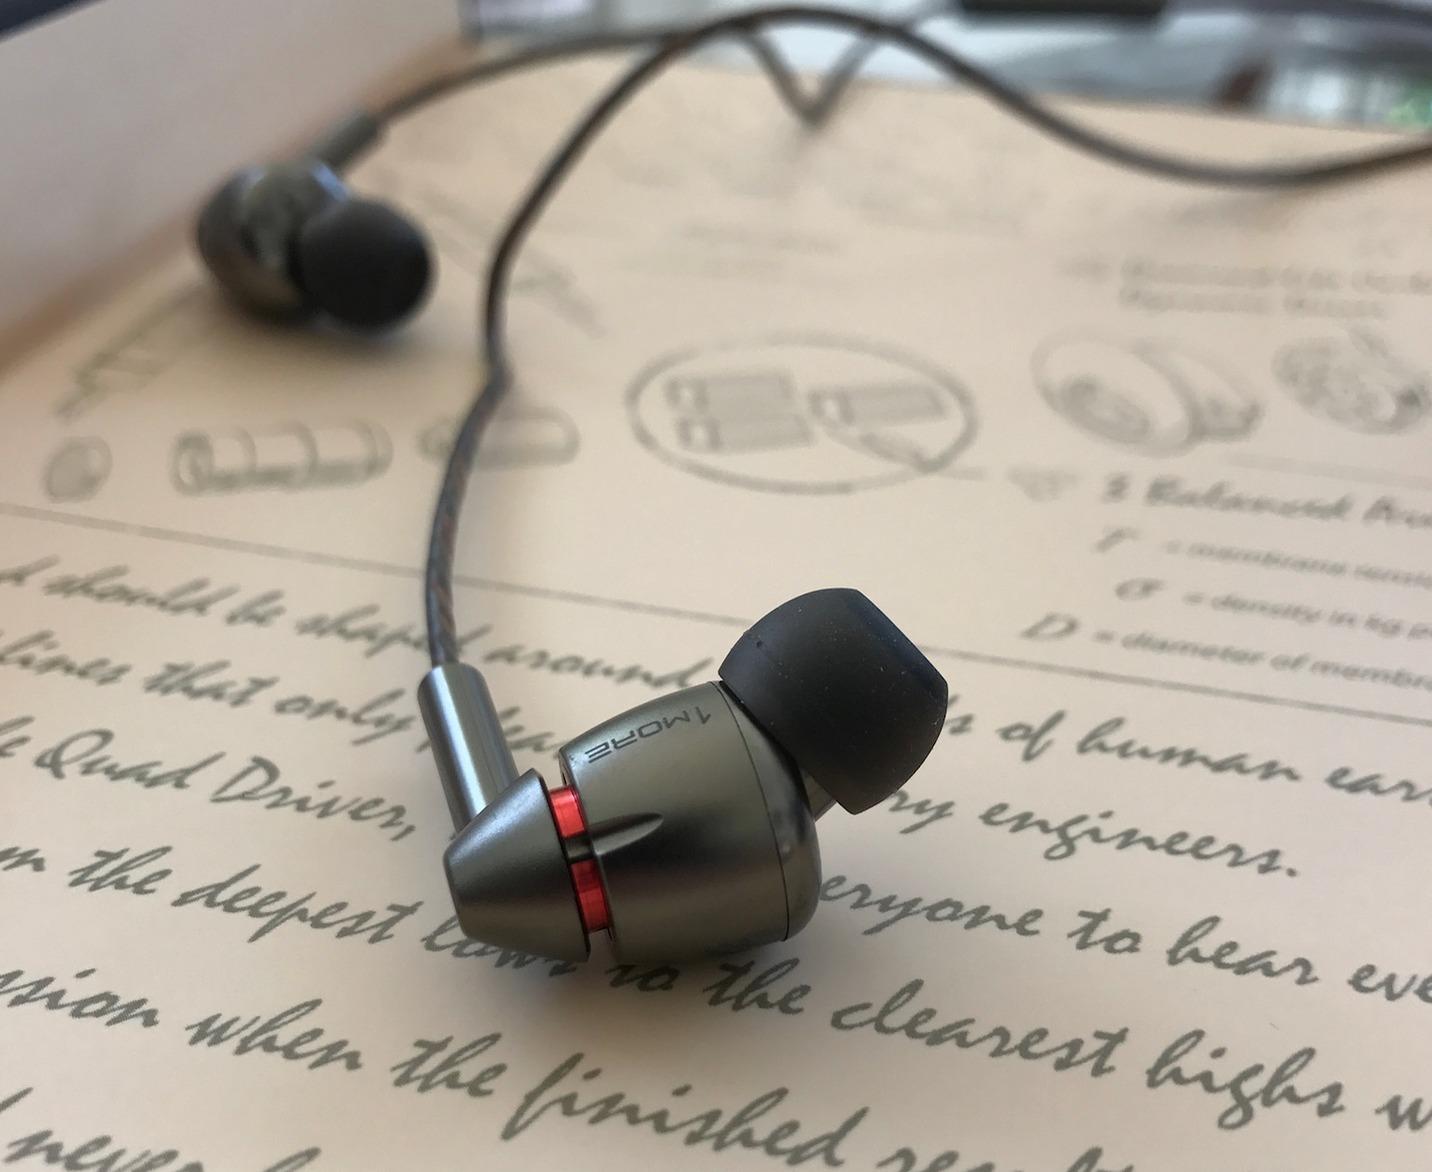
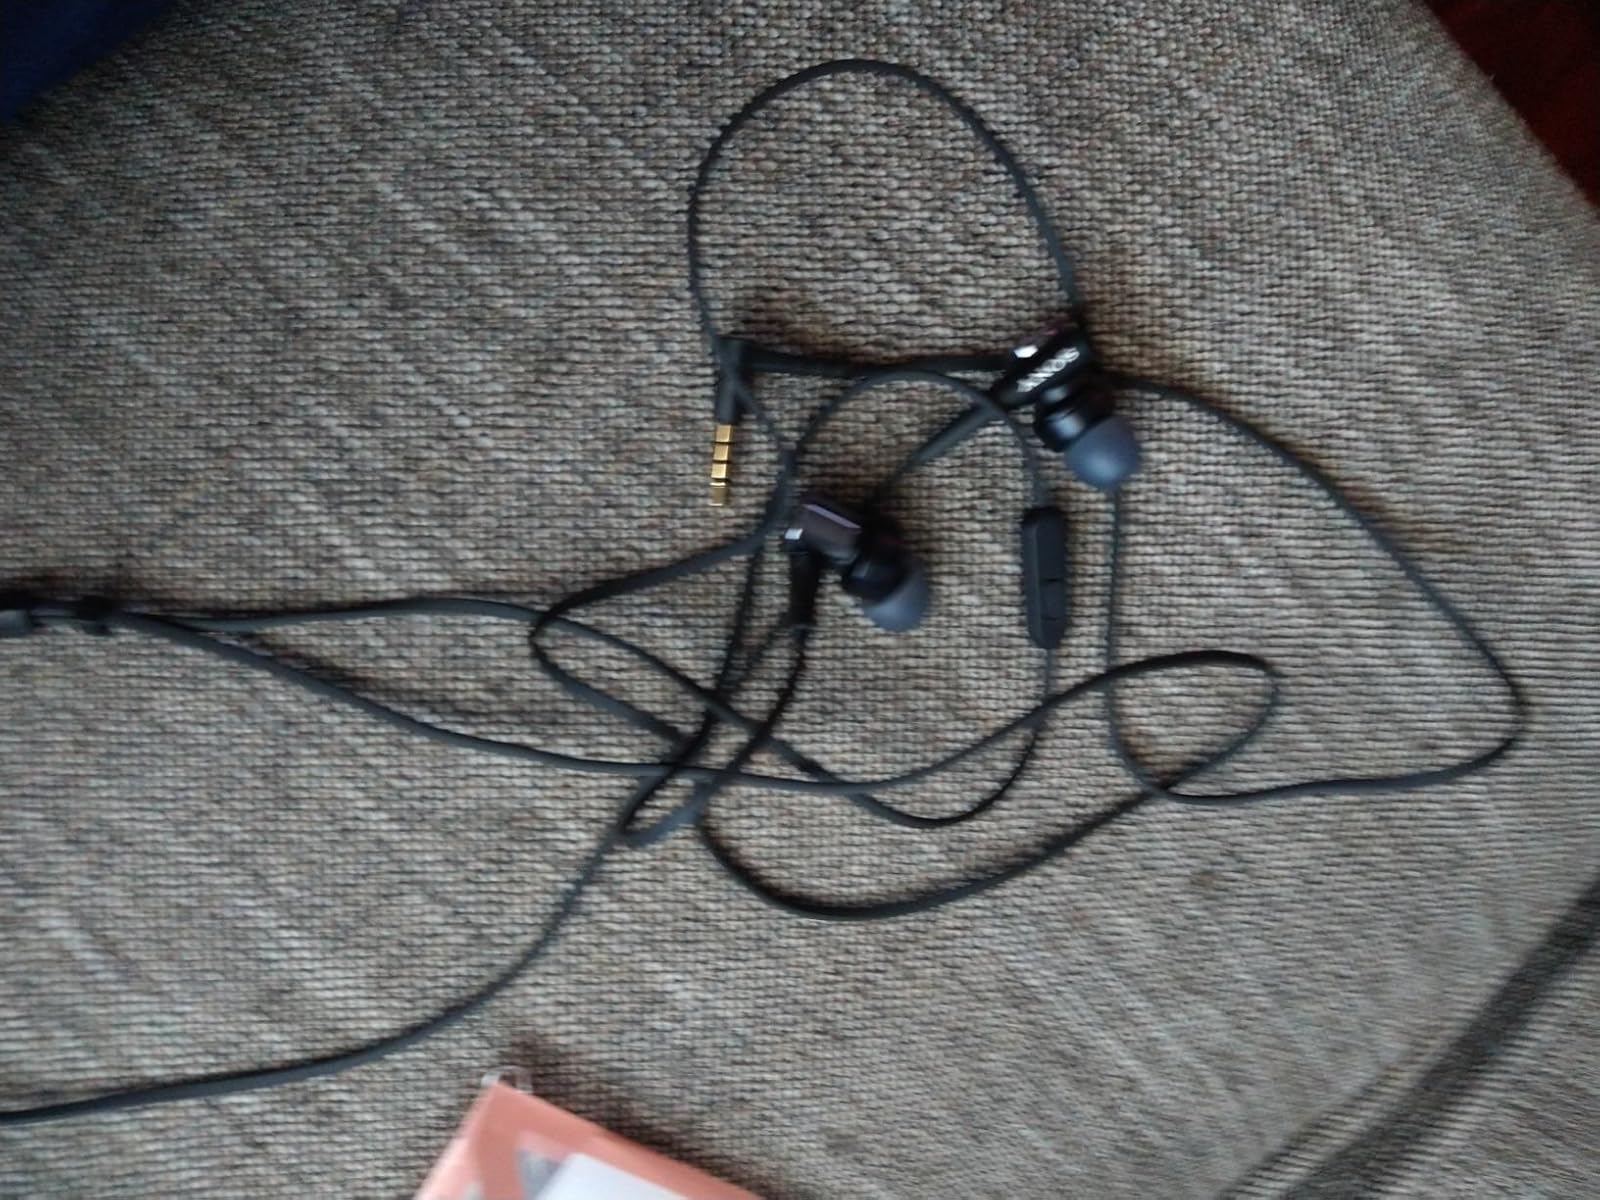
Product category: headphones
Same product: no